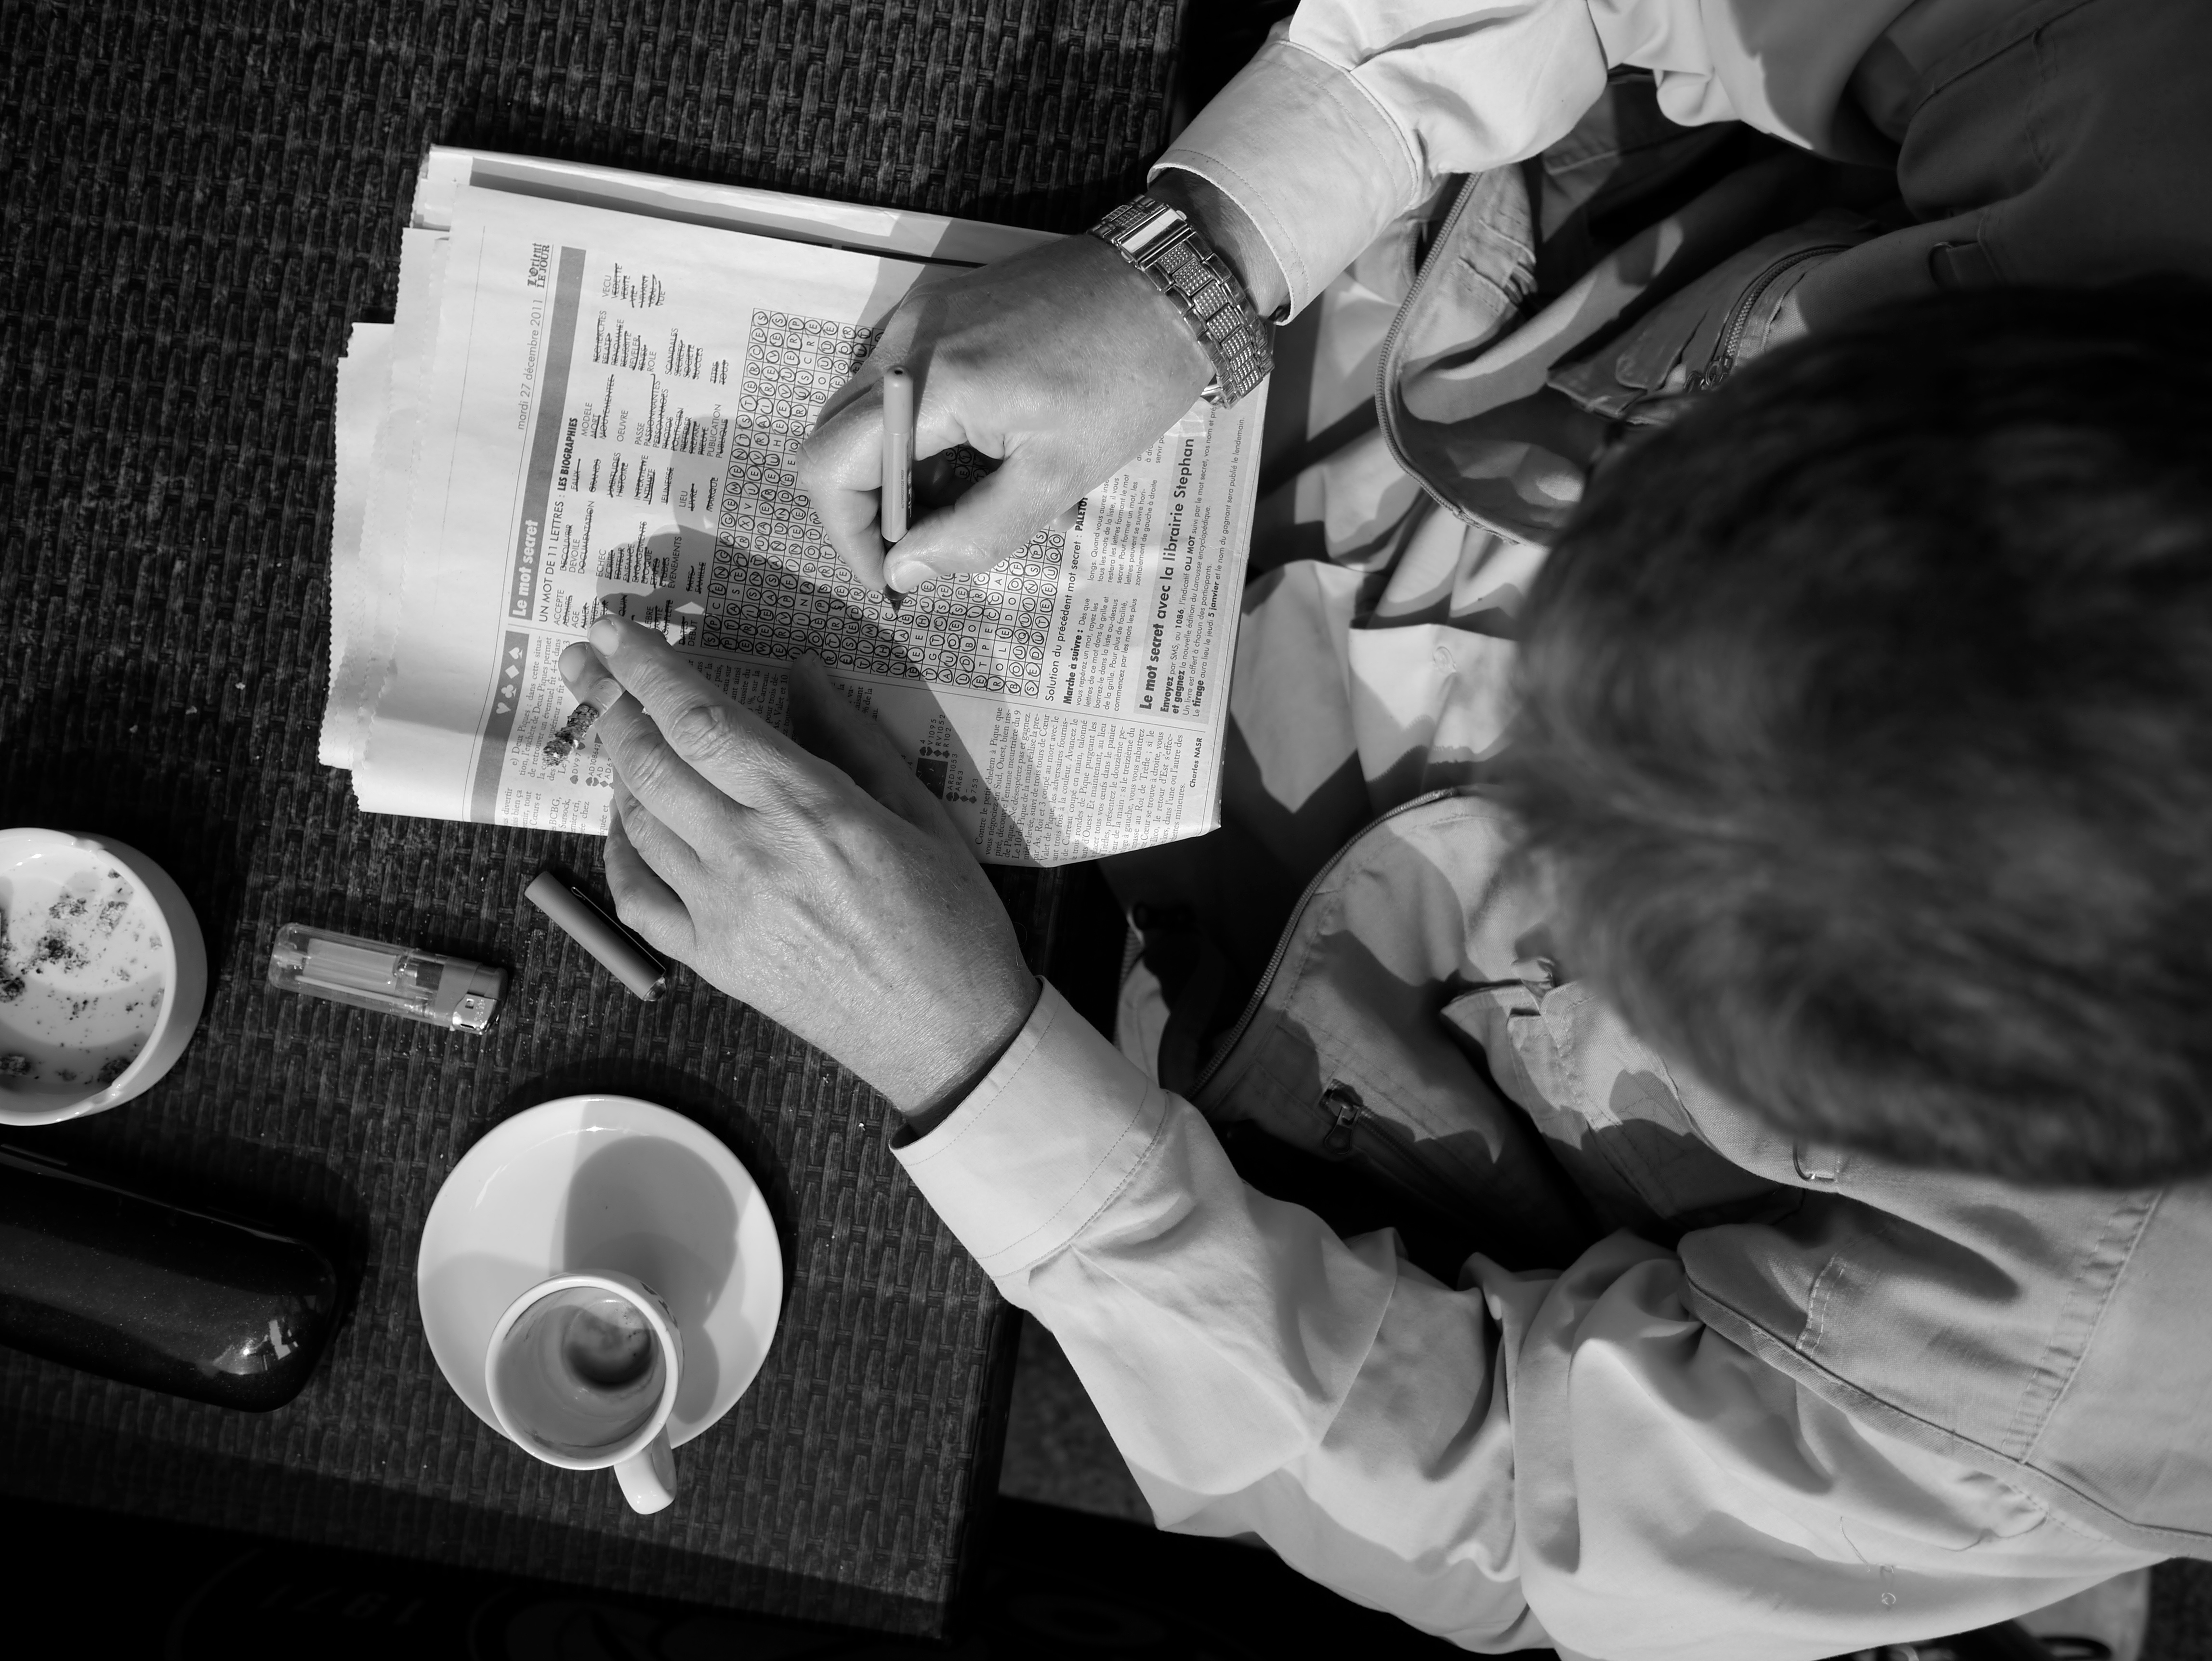
hand, person, black and white, white, street, photography, ebook, training, black, monochrome, streetphotography, flickr, thomas, video, olympus, photograph, omd, fuji, leica, monochrom, leuthard, hcb, thomasleuthard, monochrome photography